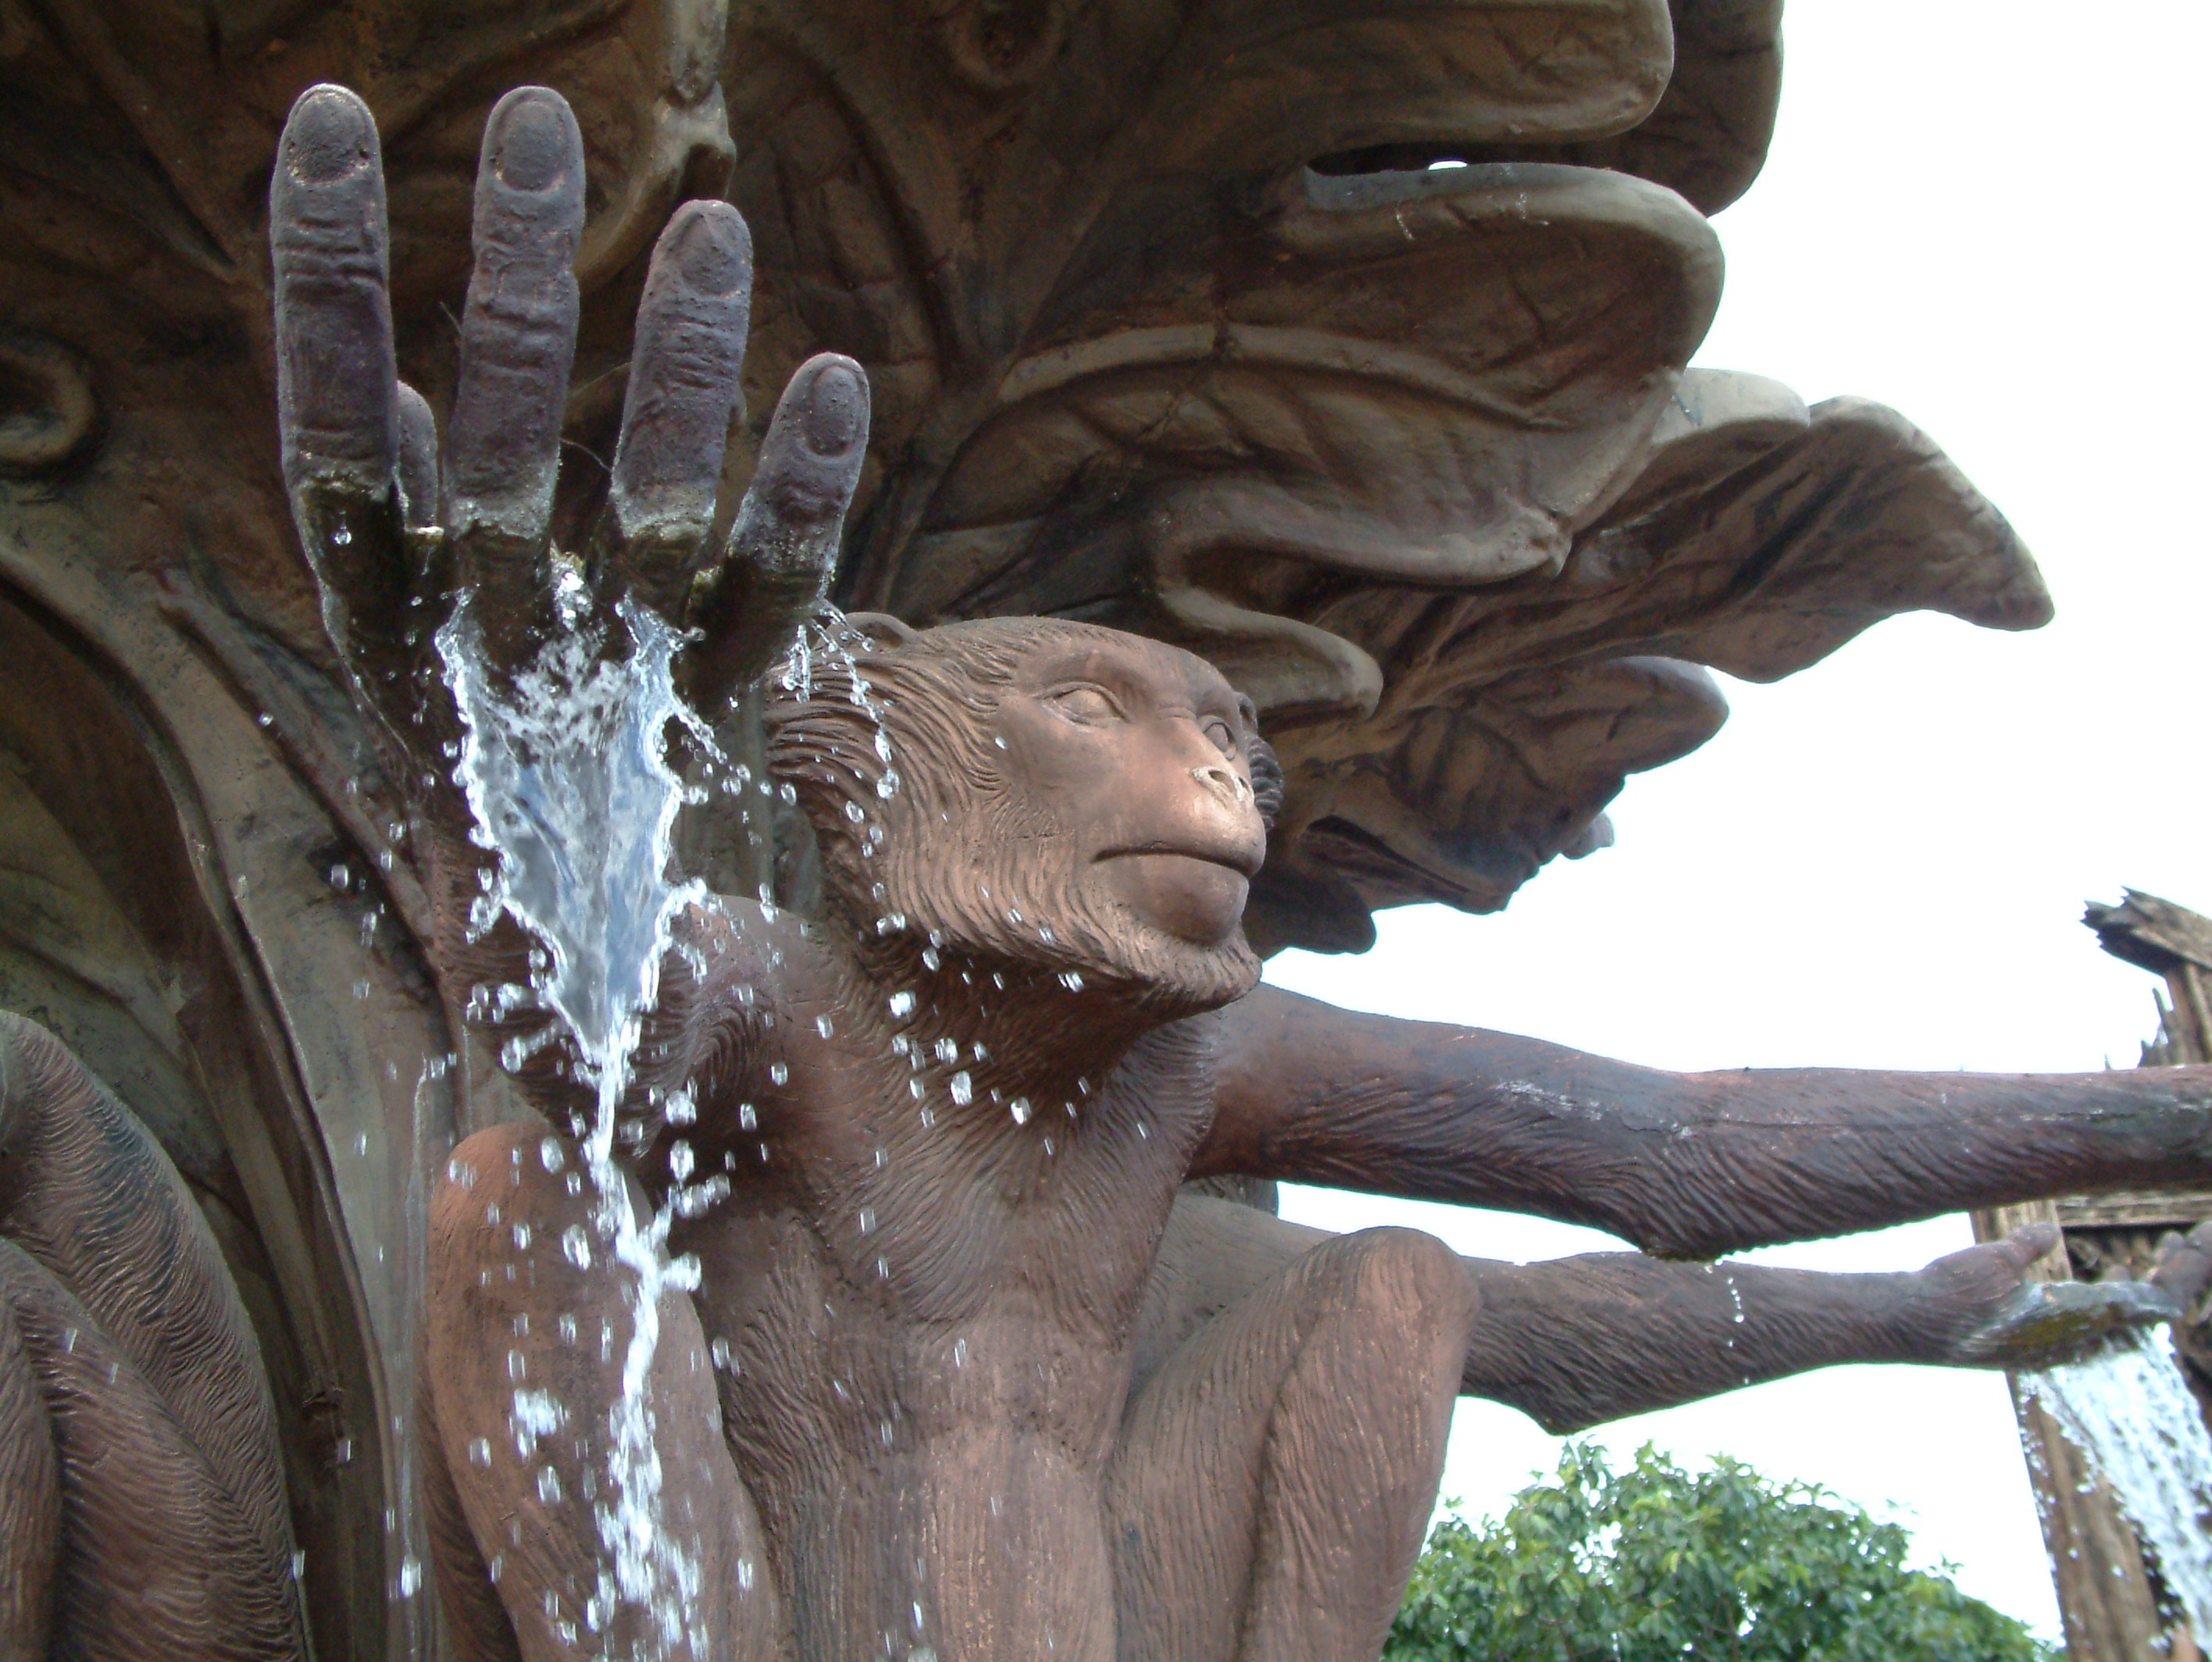
monument, statue, monkey, sculpture, art, temple, carving, mythology, stone carving